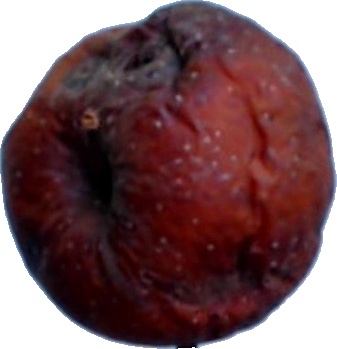
Label: apple_rotten_1